Durham, England

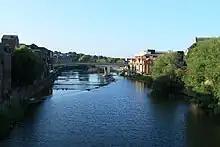
The River Wear at Durham, looking toward Milburngate Bridge

Durham was not bombed during World War II, though one raid on the night of 30 May 1942 did give rise to the local legend of 'St Cuthbert's Mist'. This states that the Luftwaffe attempted to target Durham, but was thwarted when Cuthbert created a mist that covered both the castle and cathedral, sparing them from bombing. The exact events of the night are disputed by contemporary eyewitnesses. The event continues to be referenced within the city, including inspiring the artwork 'Fogscape #03238' at Durham Lumiere 2015.